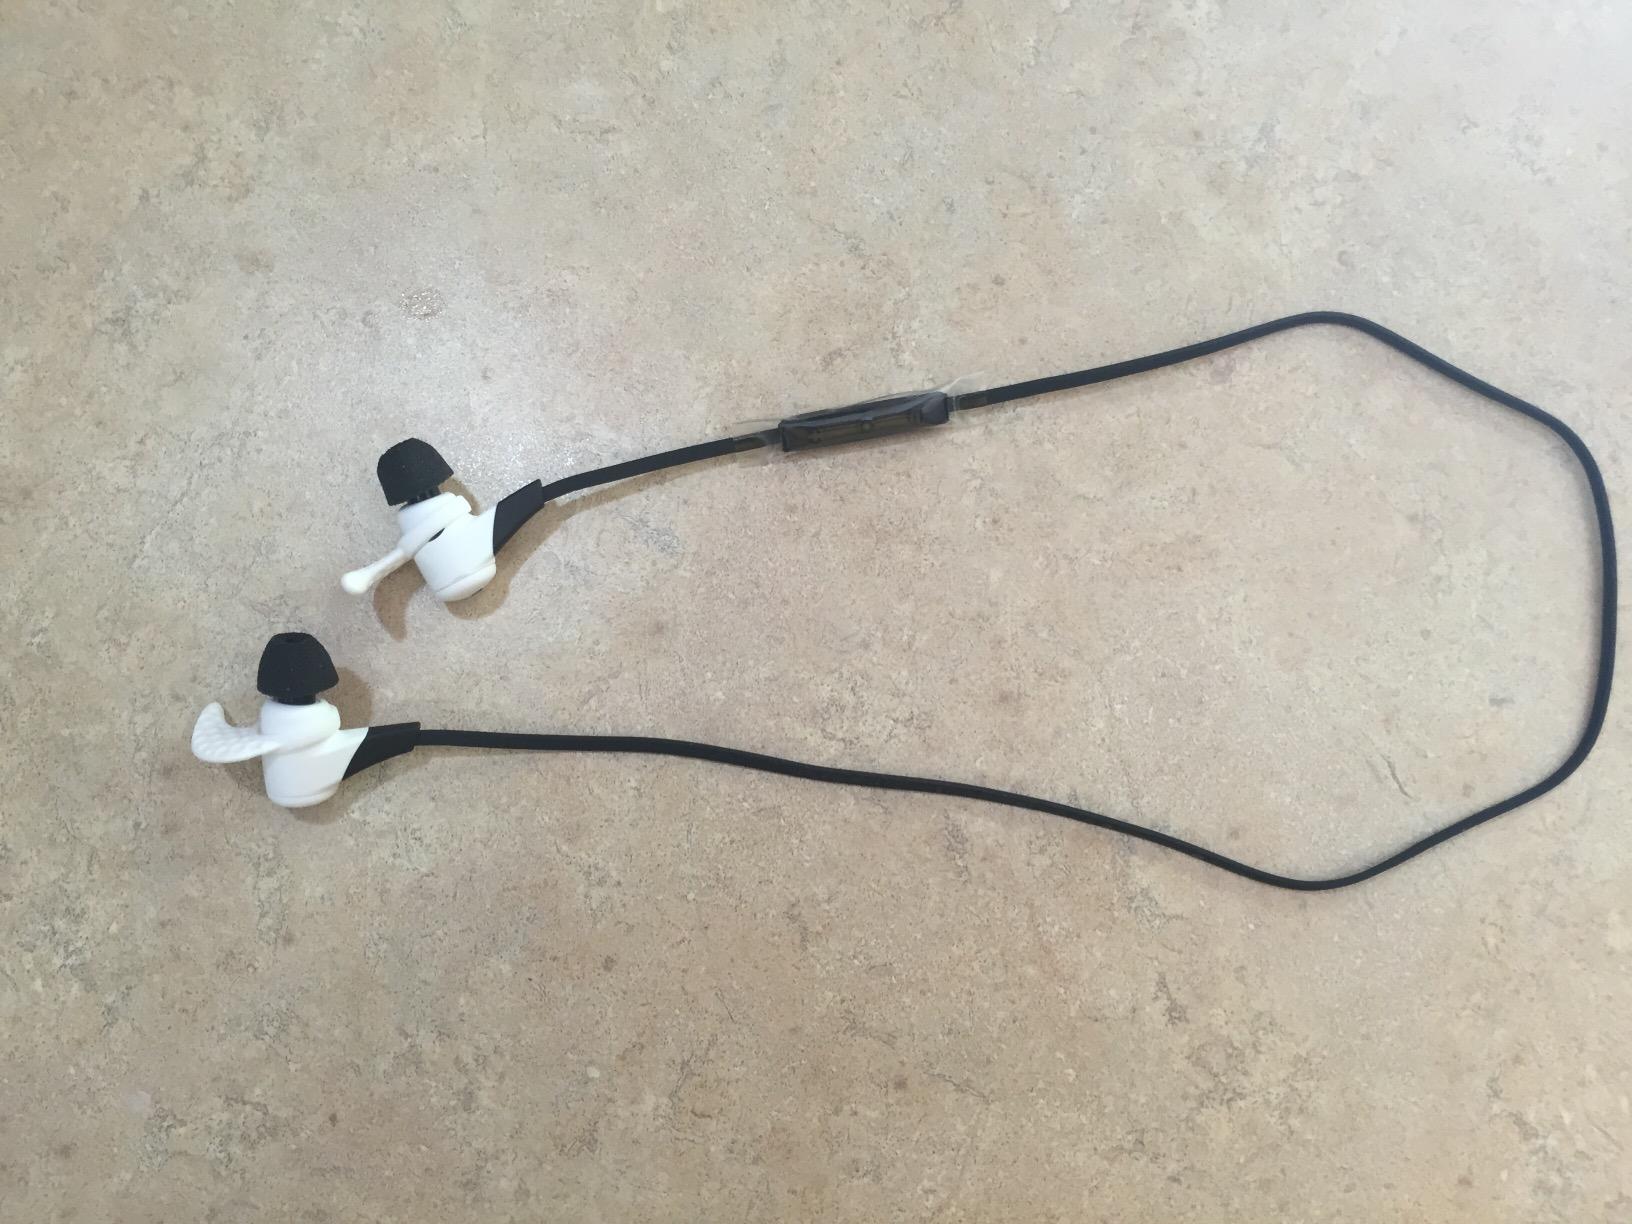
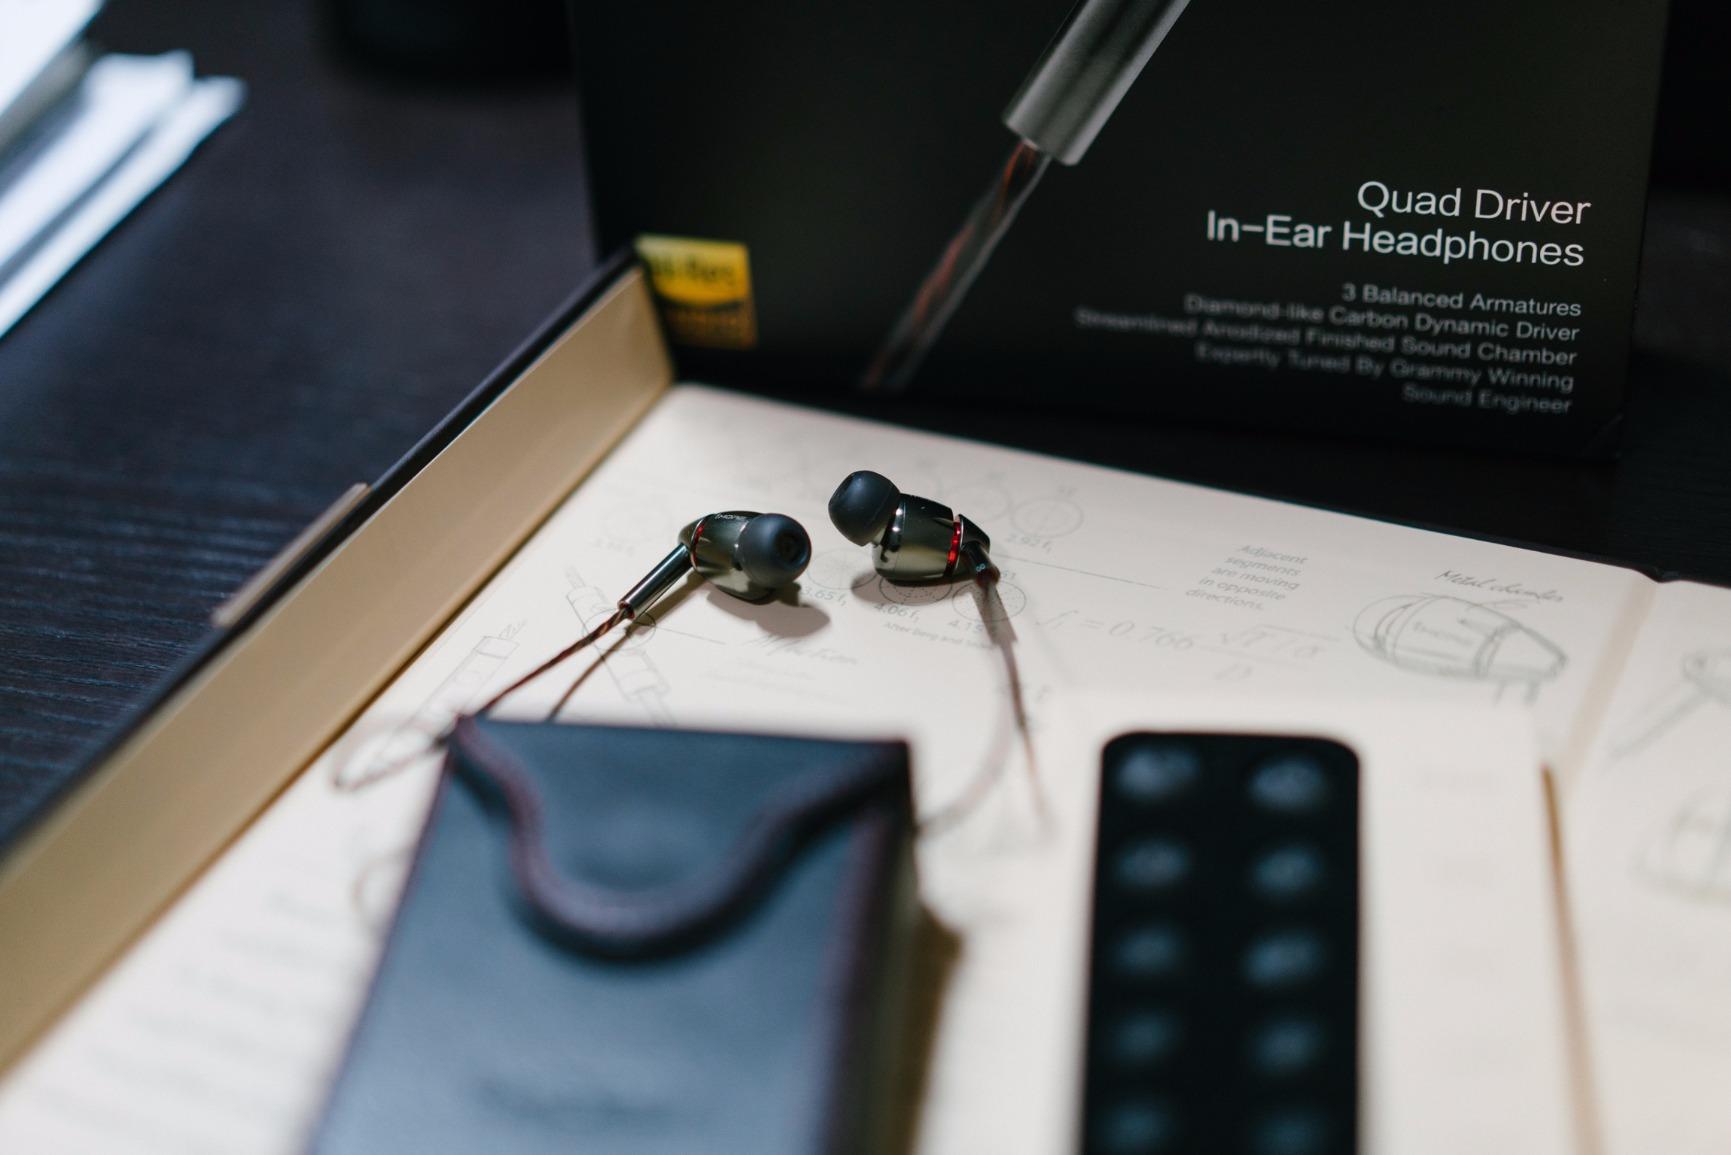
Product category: headphones
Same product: no